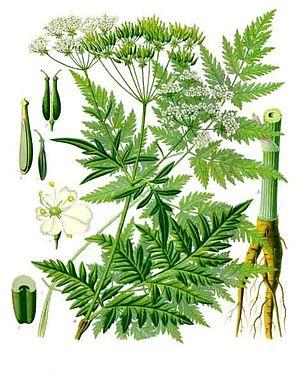
Anthriscus sylvestris, l'Anthrisque sauvage, encore appelé Cerfeuil sauvage ou Cerfeuil des bois, est une plante herbacée bisannuelle ou vivace de la famille des Apiaceae.